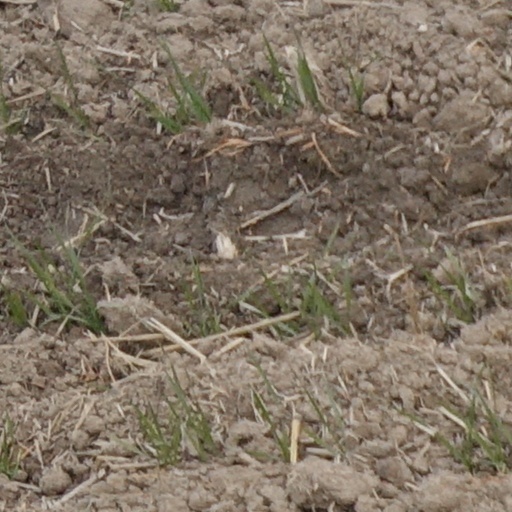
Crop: wheat